2023 Auckland Anniversary Weekend floods

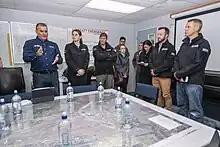
Chris Hipkins and Minister for Emergency Management Kieran McAnulty being briefed on the floods by Civil Defence

On 30 January, Chris Hipkins and Wayne Brown both stated in separate statements to media that the event is the result of climate change.